Jinxed! (1982 film)

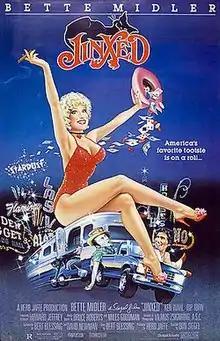
Theatrical release poster

Jinxed! (also branded as Jinxed on promotional media) is a 1982 American comedy film starring Bette Midler, Rip Torn and Ken Wahl. The film was the last to be directed by Don Siegel, who suffered a heart attack during production. Siegel hired Sam Peckinpah, who had worked for him in the past, to shoot second-unit work, for which Peckinpah was uncredited.